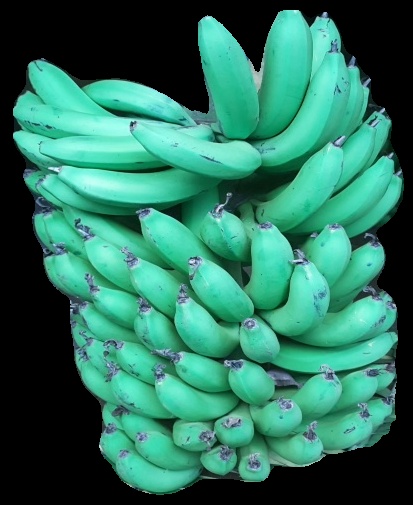
Variety: pachbale
Grade: grade1